Bree Newsome

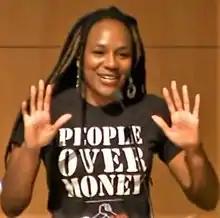
Newsome at CUNY Graduate Center, 2015

Brittany Ann Byuarm Newsome Bass (born May 13, 1985) is an American filmmaker, activist and speaker from Charlotte, North Carolina. She is best known for her act of civil disobedience on June 27, 2015, when she was arrested for removing the Confederate flag from the South Carolina state house grounds in the aftermath of the Charleston church shooting. The resulting publicity put pressure on state officials to remove the flag, and it was taken down permanently on July 10, 2015.